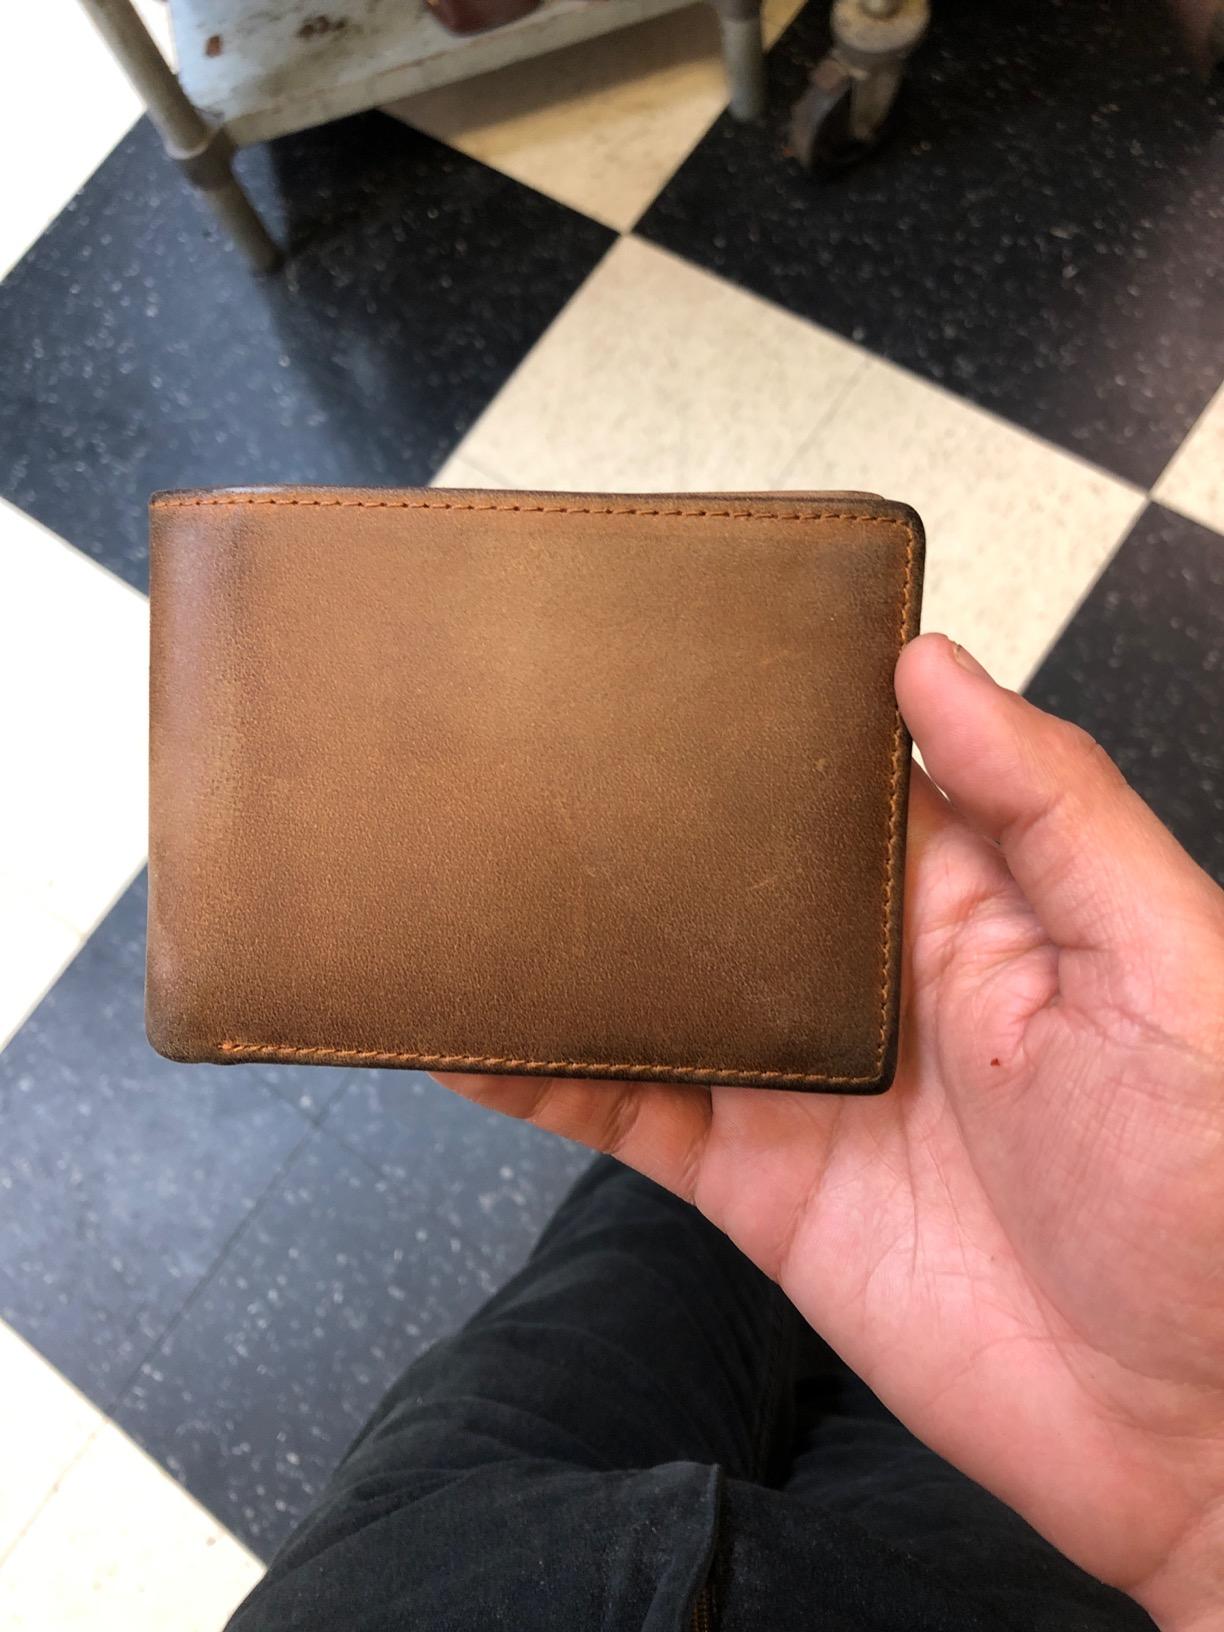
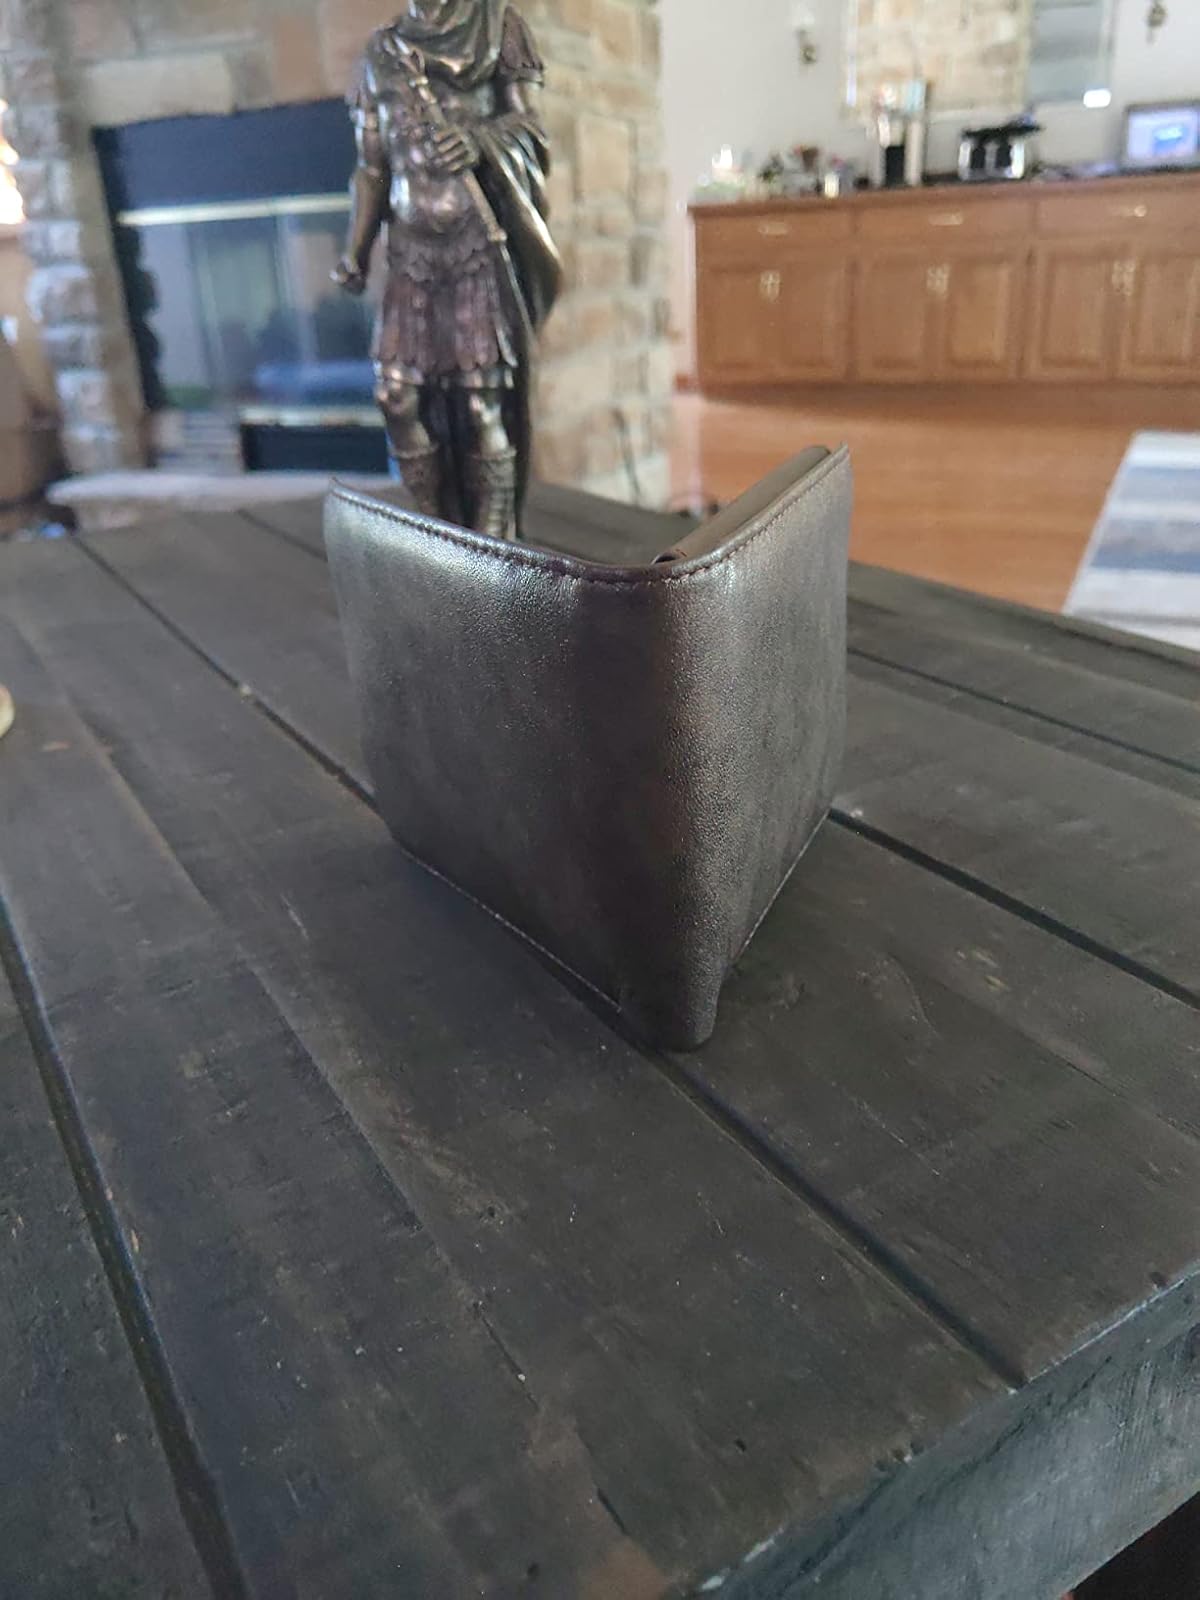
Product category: accessories_wallet
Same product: no